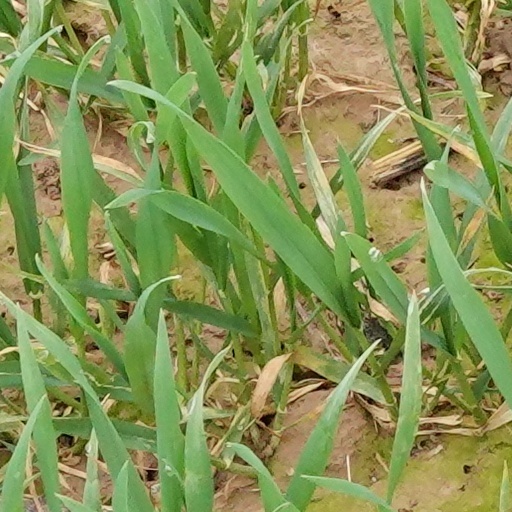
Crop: wheat